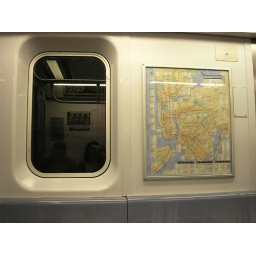
Liked the color of the blue seats in this subway car.